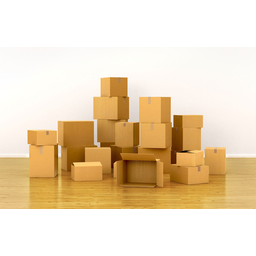
Label: cardboard